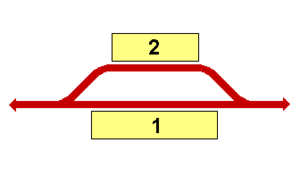
Togfølgestation
Eksempel på simpel togfølgestation, med passagerekspedition.
En togfølgestation er en jernbanestation, der deltager i den sikkerhedsmæssige afvikling af toggangen. Togfølge er ikke det samme som togrækkefølge, idet togfølge er den sikkerhedsmæssige afstand mellem tog i samme retning på samme spor.